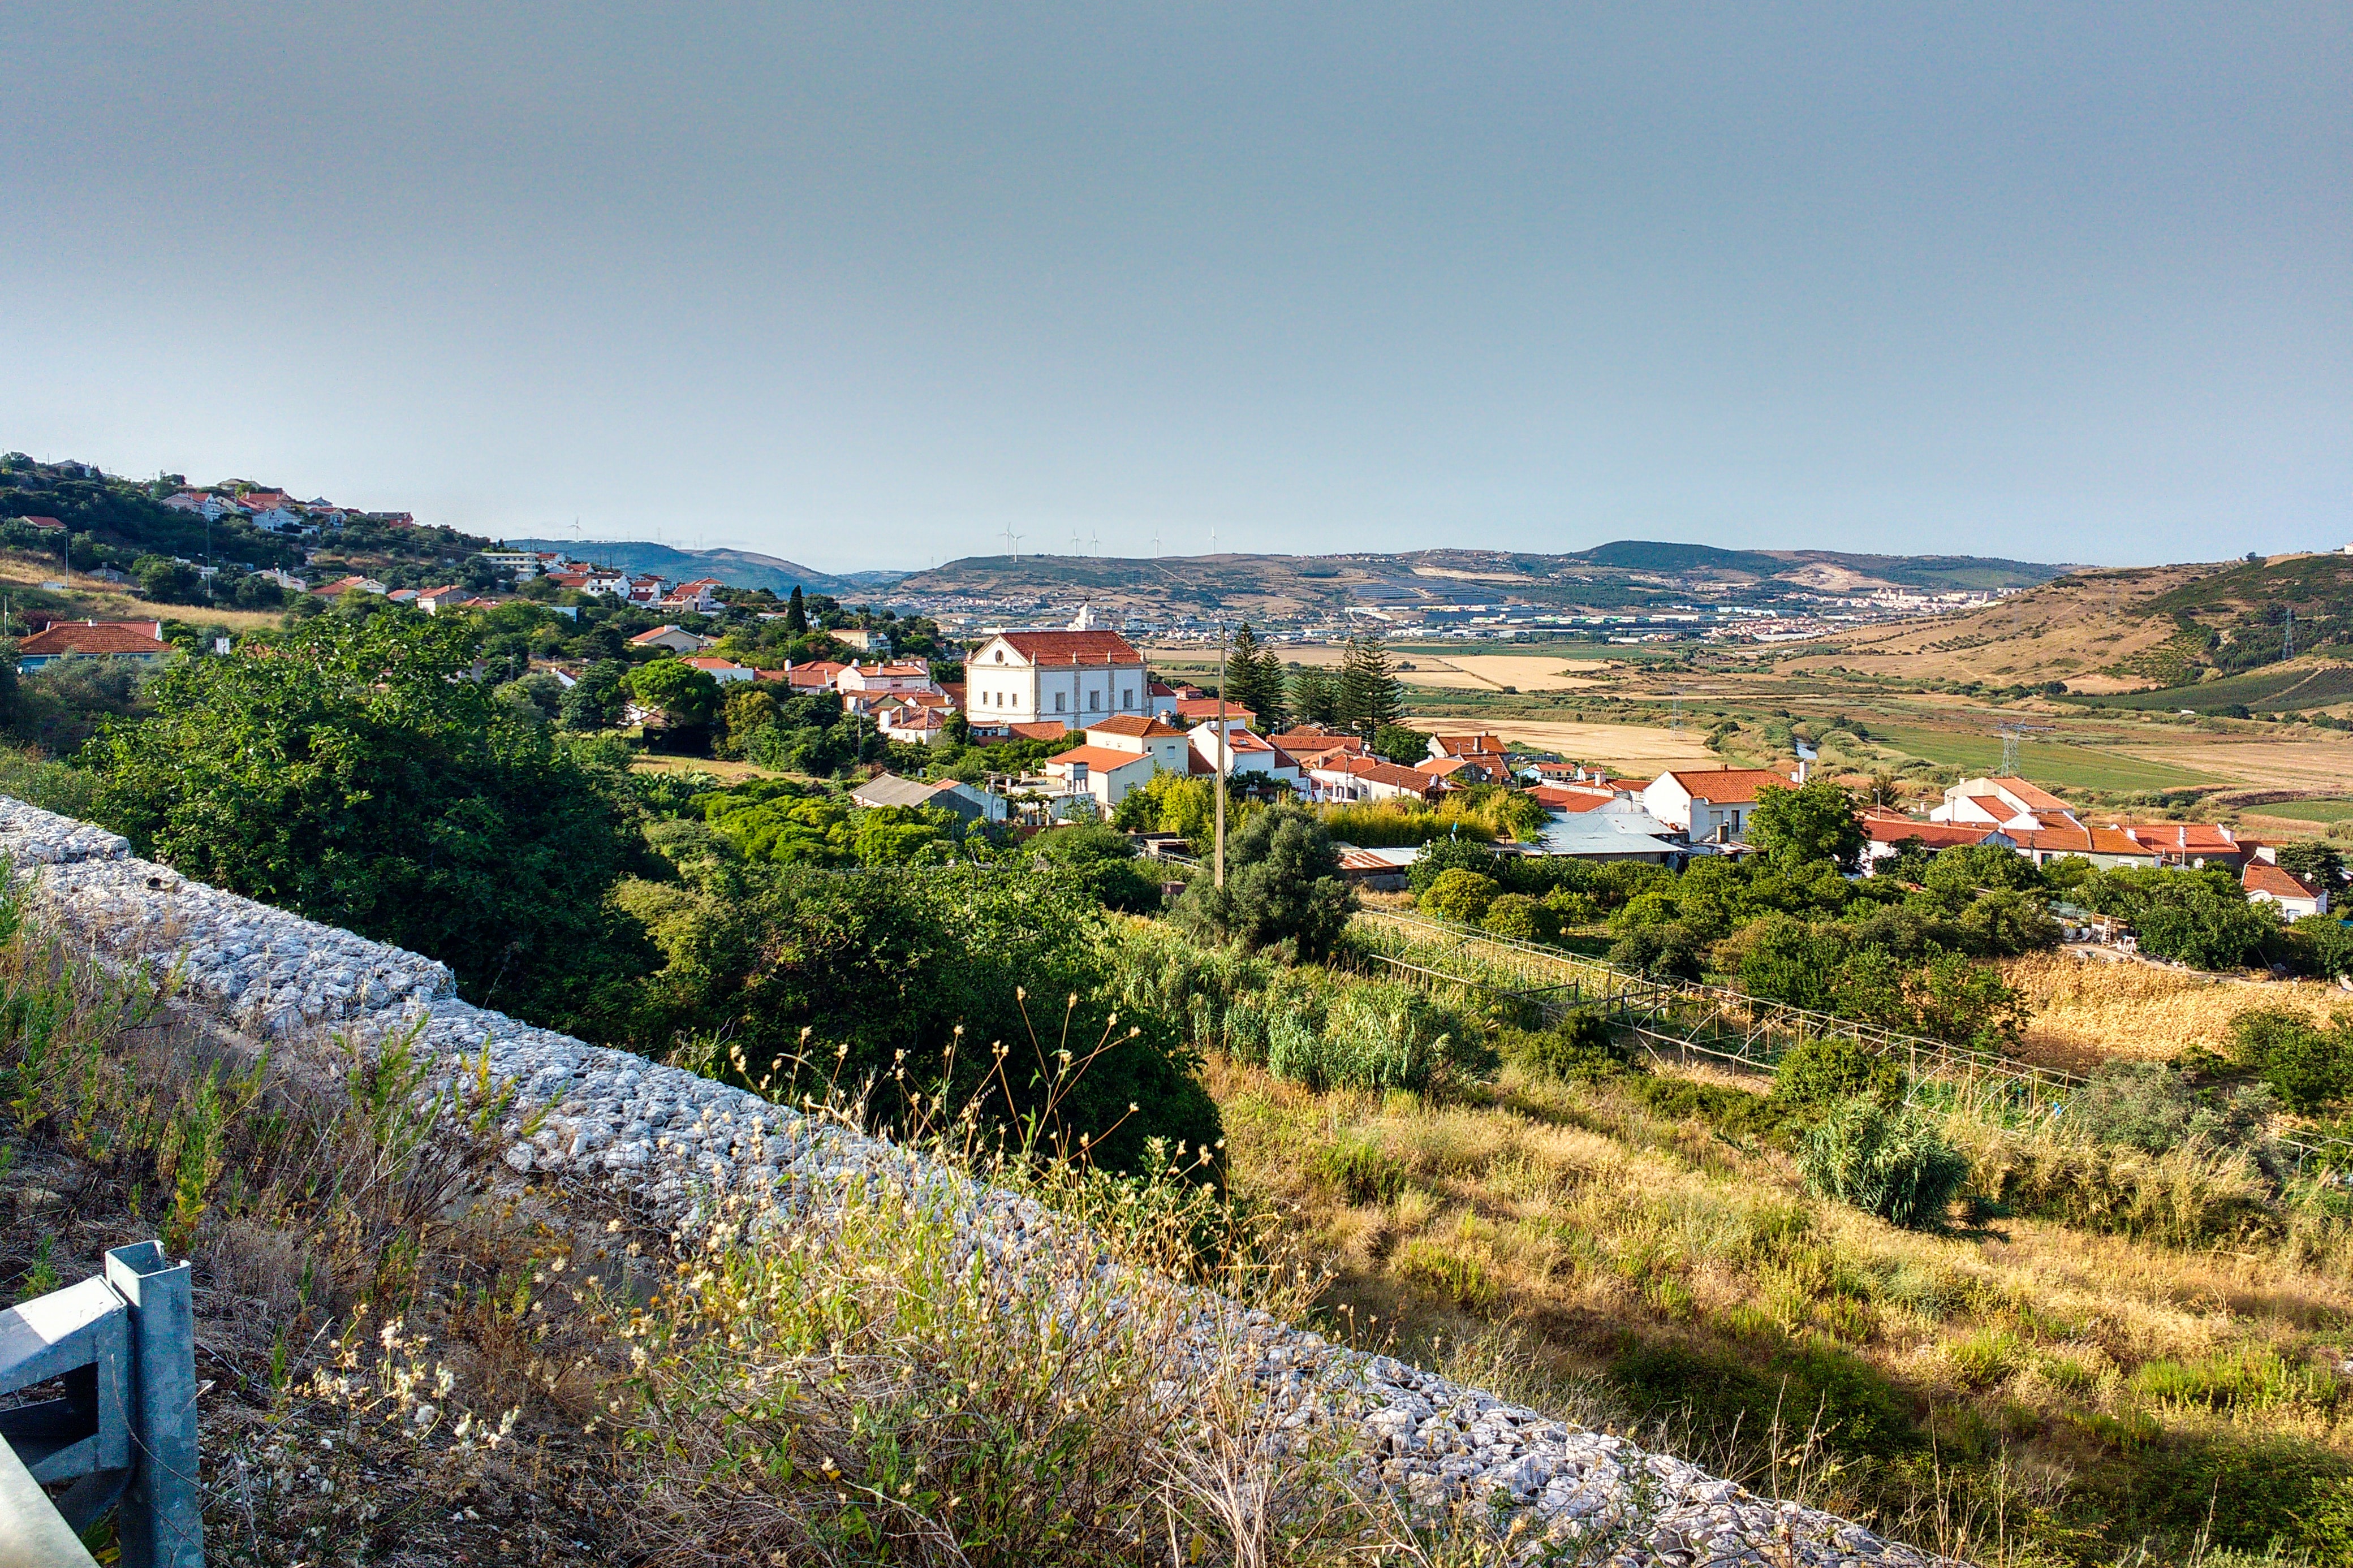
town, sky, hill, mountain, human settlement, wilderness, village, rural area, plant community, tree, city, spring, house, landscape, mountain village, tourism, chaparral, hill station, photography, fell, residential area, vacation, shrubland, plant, road, suburb